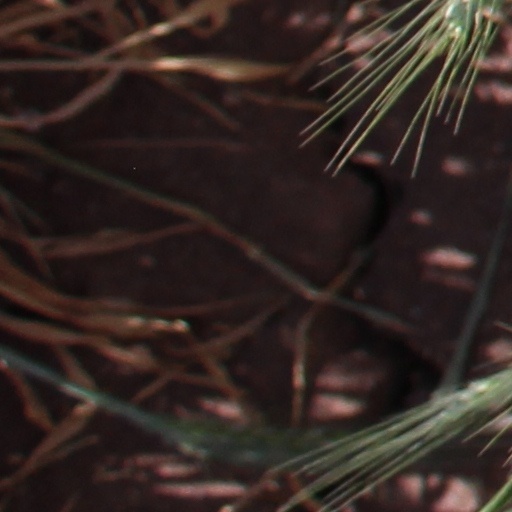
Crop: wheat